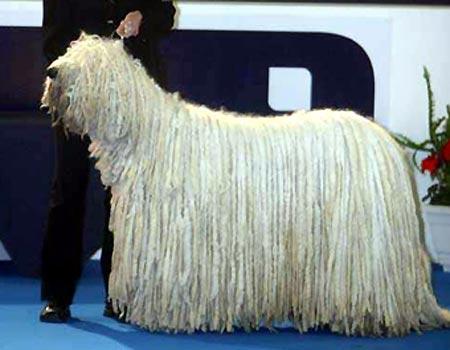
komondor